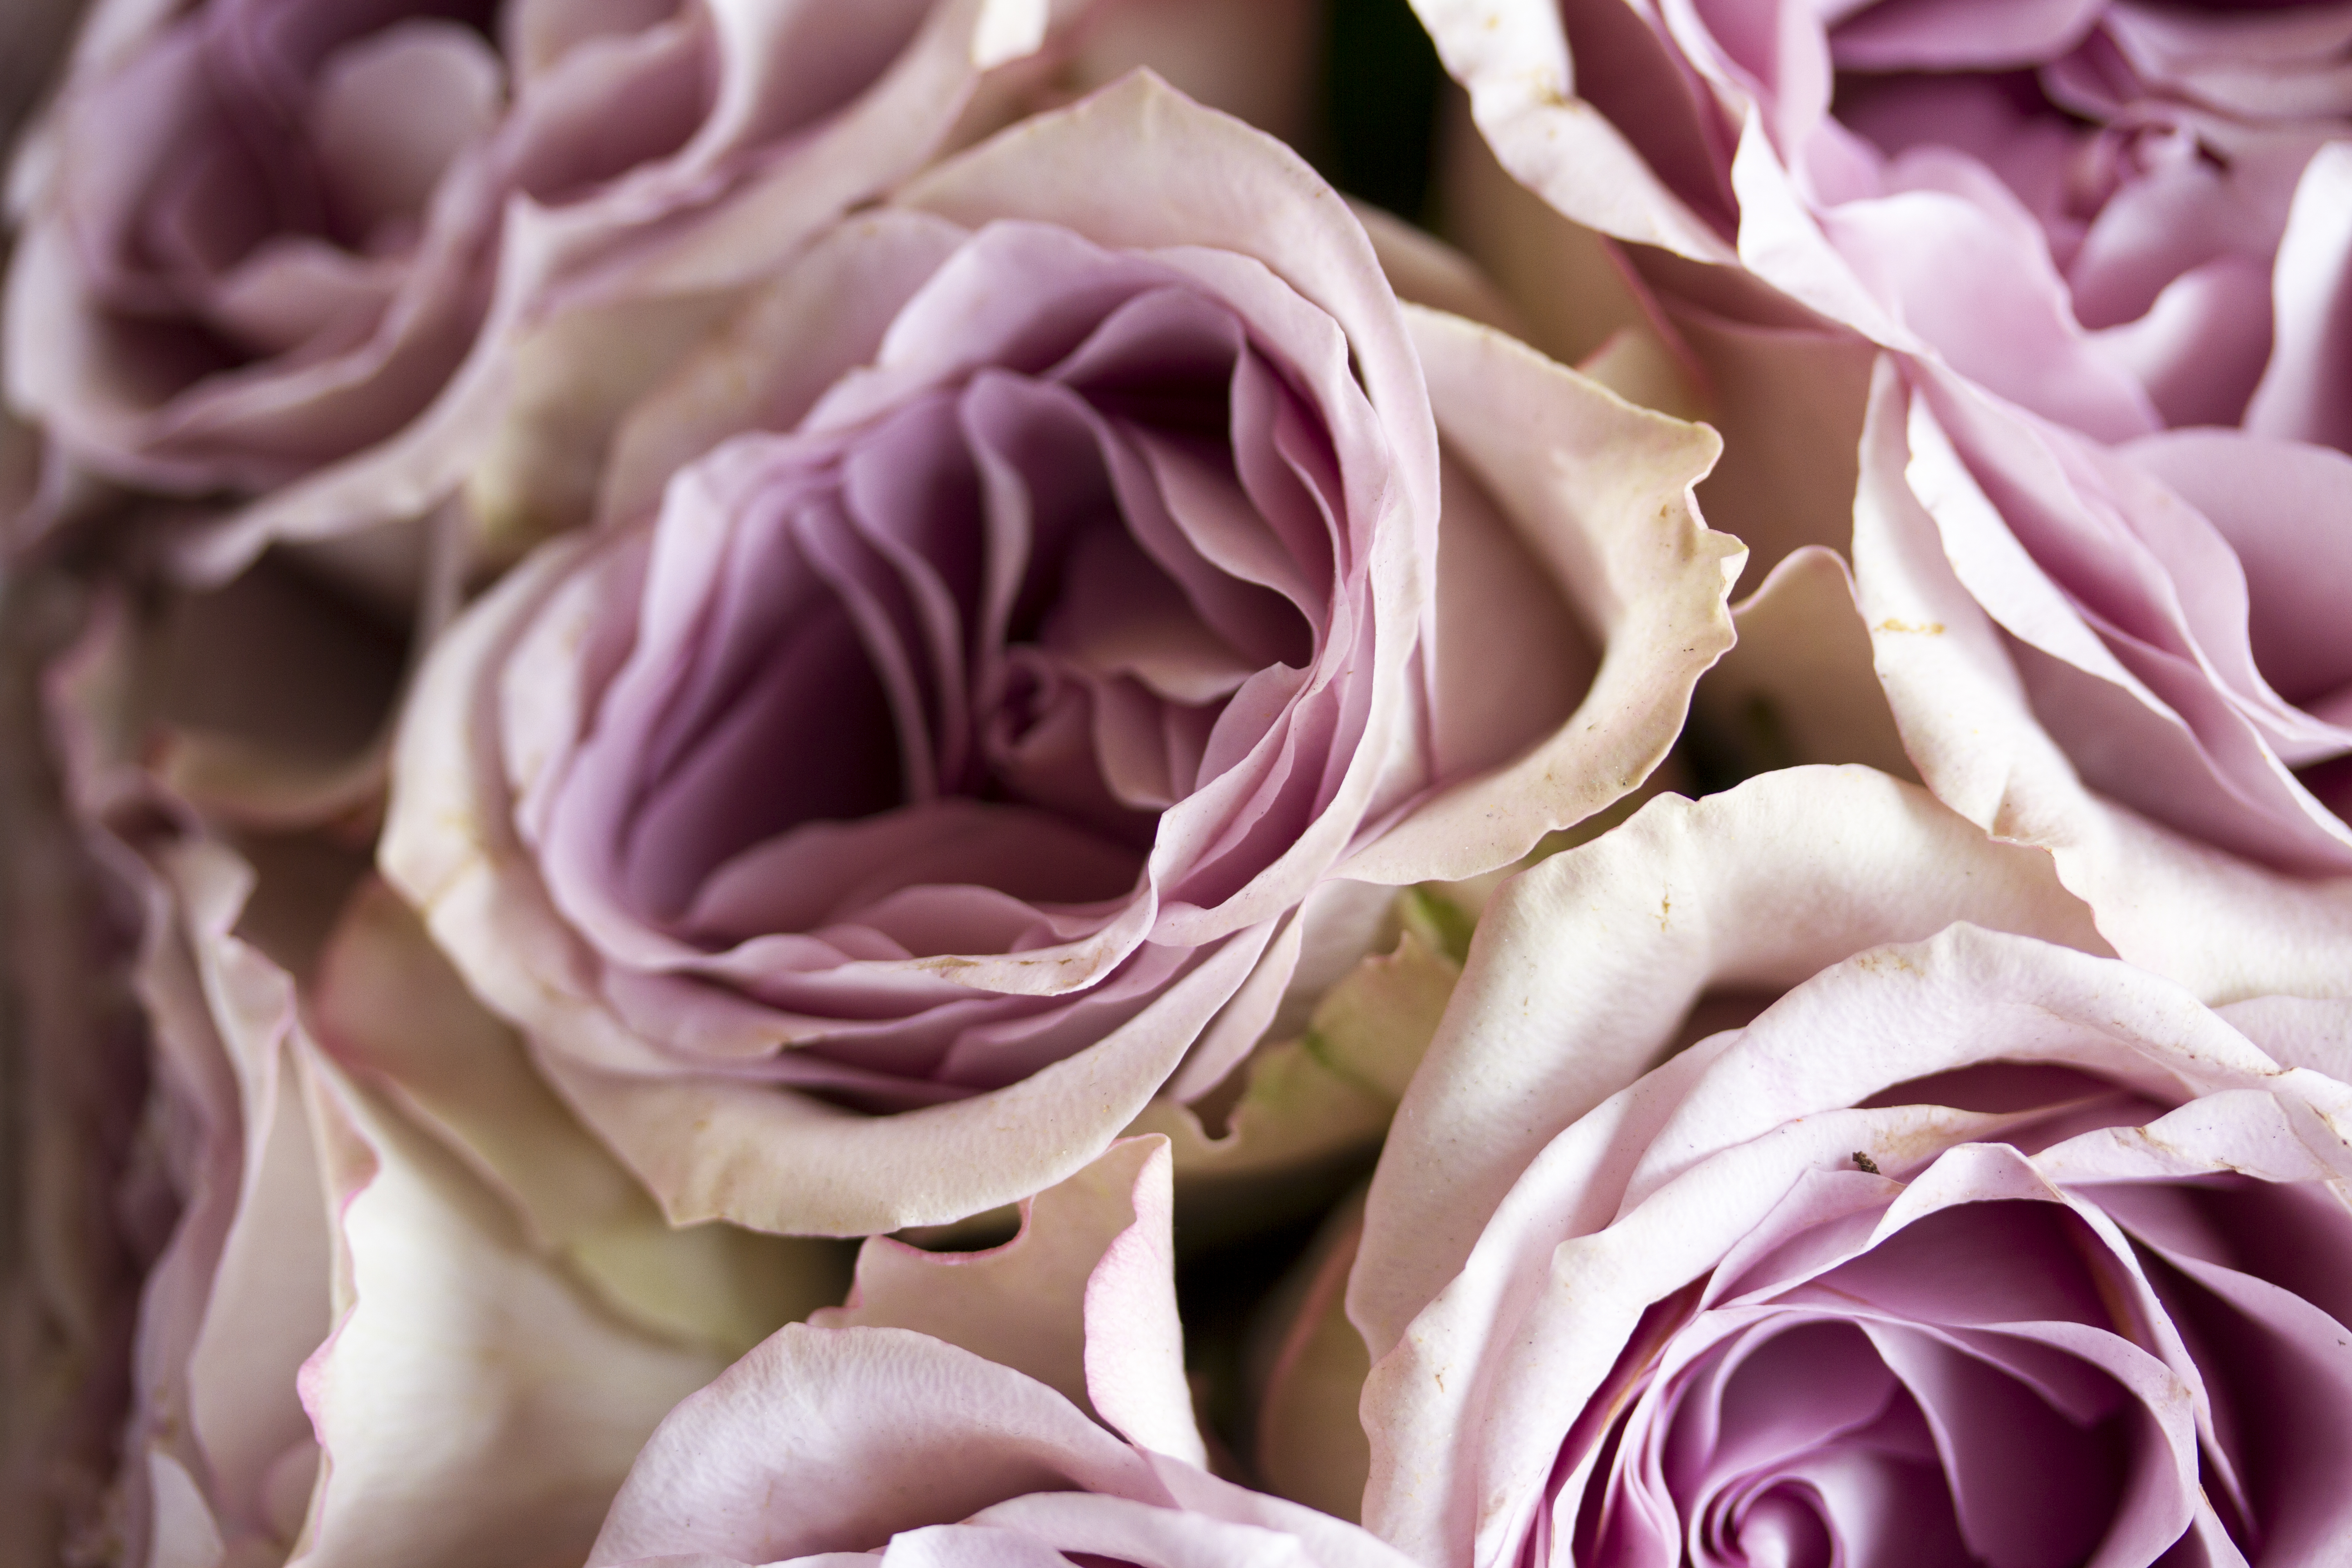
plant, flower, petal, rose, pink, close up, uk, floristry, peterborough, macro photography, flowering plant, garden roses, rose family, flower bouquet, cut flowers, floral design, land plant, flower arranging